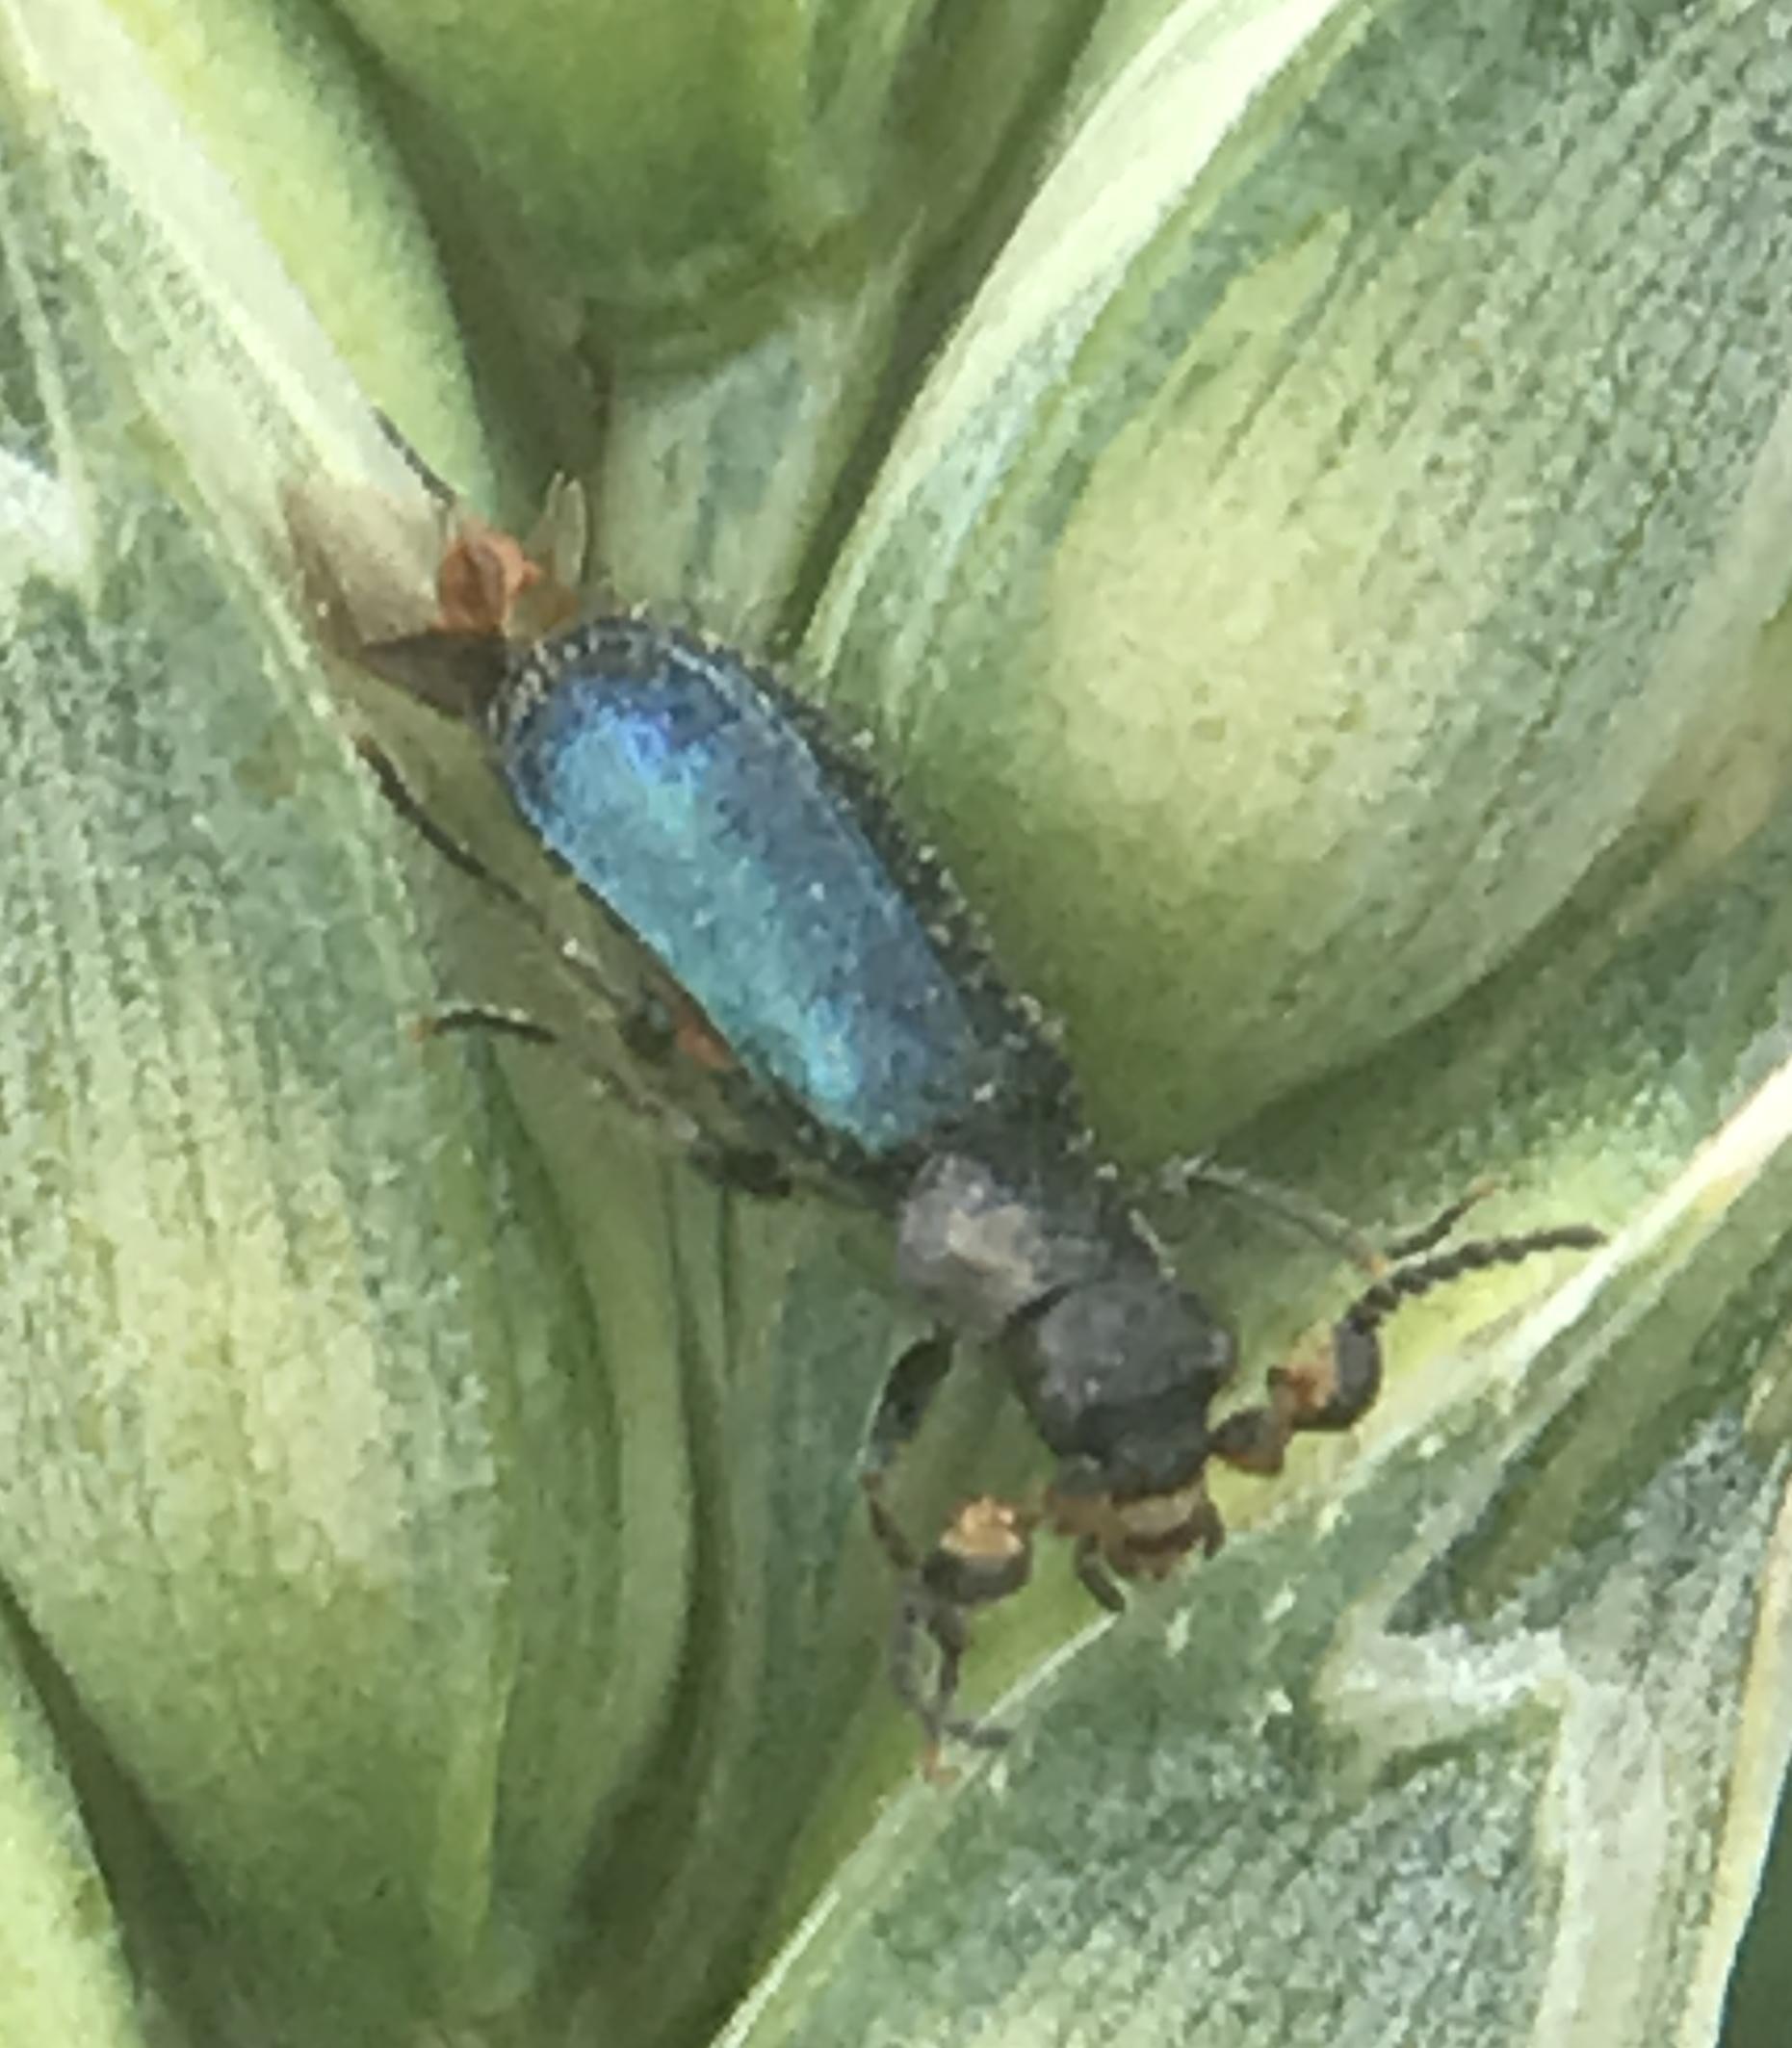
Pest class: predators